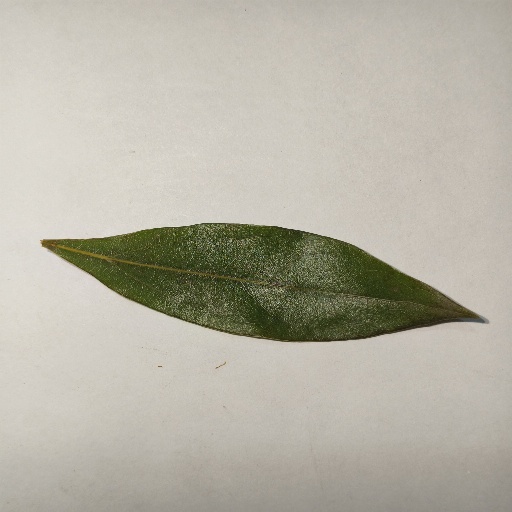
Species: Camphor
Leaf condition: Healthy Leaf